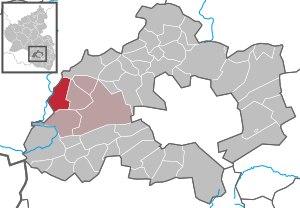
Niedermohr est une municipalité de la Verbandsgemeinde Ramstein-Miesenbach, dans l'arrondissement de Kaiserslautern, en Rhénanie-Palatinat, dans l'ouest de l'Allemagne.